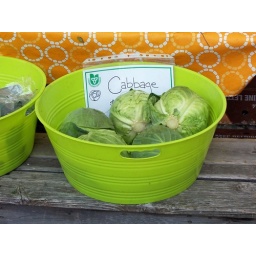
I don't know if the green bucket, green cabbages against a yellow cloth were intentional or not, but it works